Serpent seed

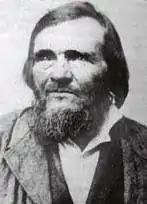
Elder Daniel Parker

Daniel Parker (1781–1844) was an early American leader of the Primitive Baptist Church in the Southern United States and founder of numerous churches in Virginia, Kentucky, Tennessee, Illinois, and Texas. As an elder, Parker led a group which separated from that church and formed the Two-Seed-in-the-Spirit Predestinarian Baptists. Parker integrated the serpent seed doctrine into Calvinist Predestination. He connected the elect with the pure seedline, and he connected the non-elect with the serpent seedline. Parker published his beliefs in a tract which he entitled "Views on the Two Seeds" while he was living in Vincennes, Indiana in 1826. Parker's seedline doctrine identified the serpent as the father of Cain and the originator of the wicked impure seedline. Parkers initially developed and promoted the serpent seedline doctrine as a key argument in his opposition to foreign Christian missionaries. Parker believed that the non-white races who were the targets of foreign missions were people who were descended from the wicked seed of the serpent. He stated that since "God would save His own children, and since the children of Satan were predestined to eternal punishment, any kind of mission plan would seem ridiculous." Parker was labeled a heretic for teaching the doctrine by mainstream Baptists. The influences on Parker's beliefs are unknown, so he may have arrived at his version of the serpent seedline doctrine independently, or he may have been influenced by early British Israel teachings. Parker's teachings coincided with the promotion of the earliest form of Polygenism in the United States by the Kentuckian Charles Caldwell, who believed non-white races could not have descended from Adam. Although it was not widely accepted, Parker's teaching became well known among Calvinistic Baptists in Kentucky. "Two-Seed Predestinarian Baptists always remained a small group. The U.S. religious census of 1906 recorded 781 members. In 1938 there were 98 members."